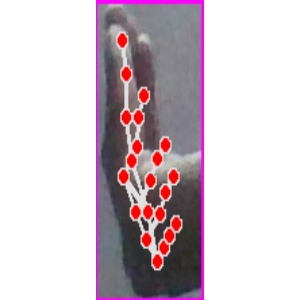
अक्षर: स